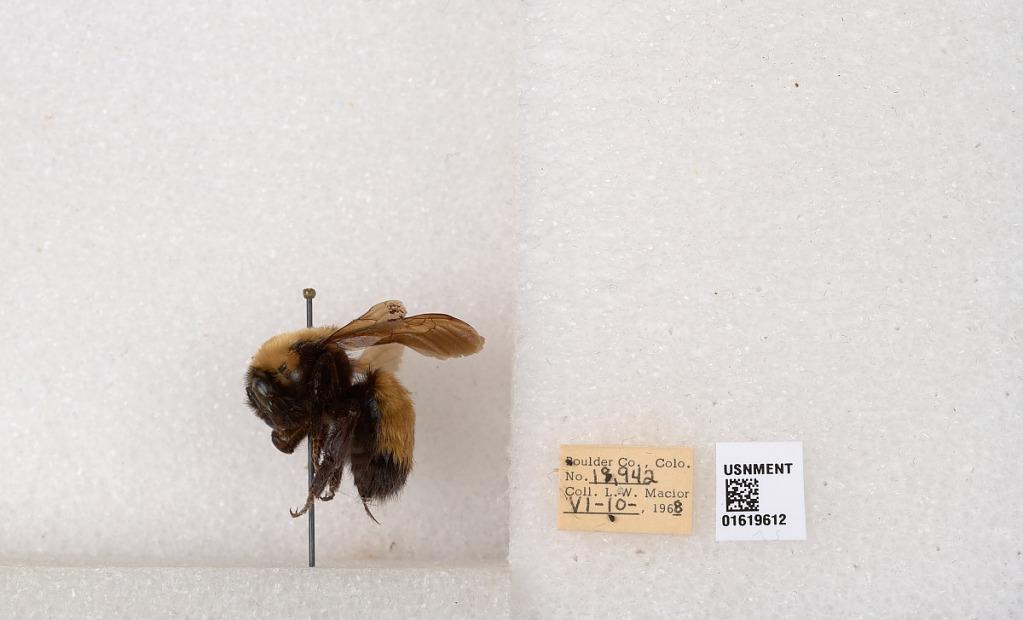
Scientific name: Bombus (Bombus) nevadensis Cresson